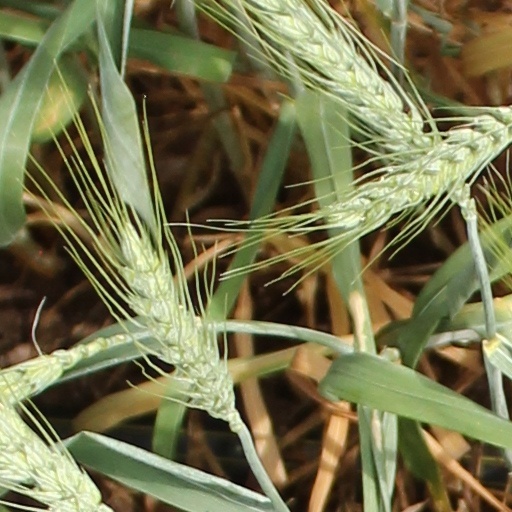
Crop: wheat